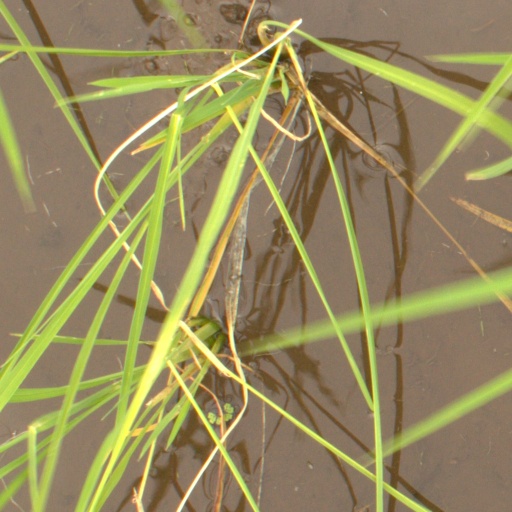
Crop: rice